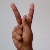
The image shows a hand gesture representing the letter 'K' in Indian Sign Language.